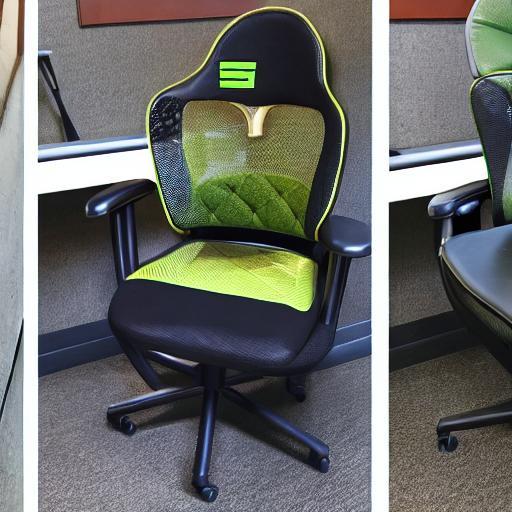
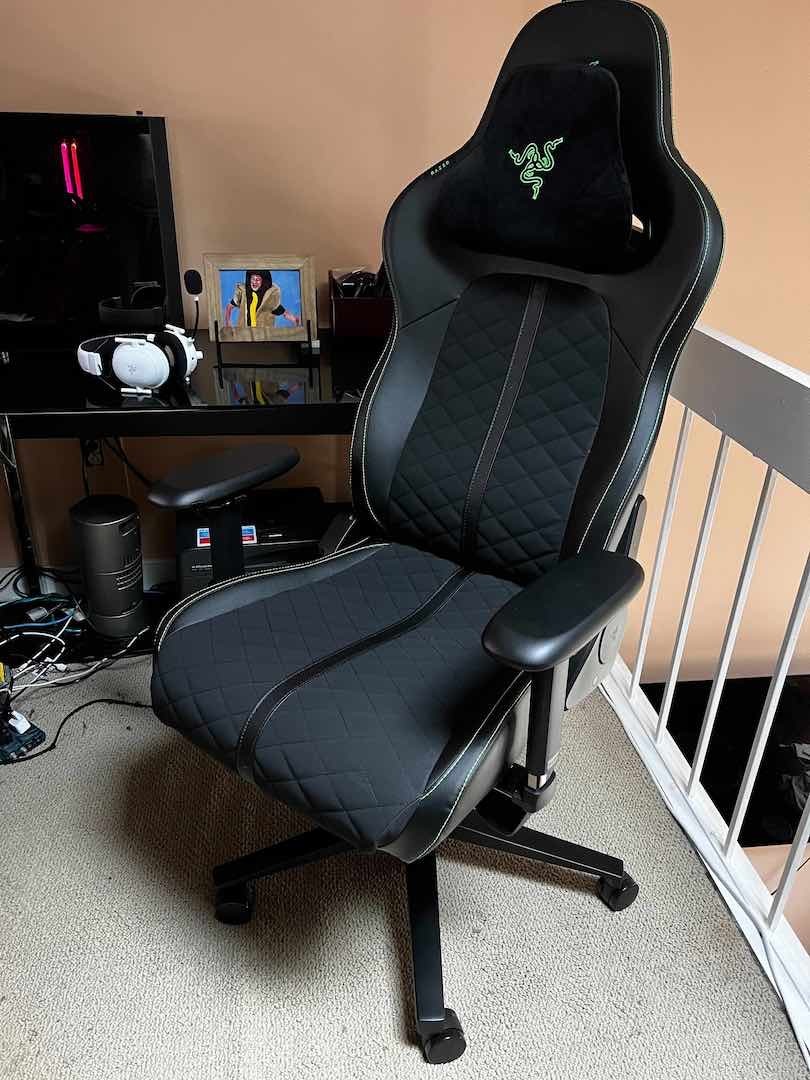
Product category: items_chair
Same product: no